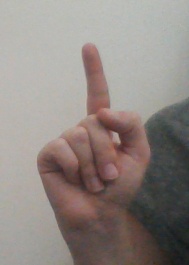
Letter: bb